Northern Air Charter

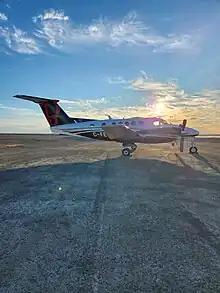
C-FEAG BE20 Beechcraft Super King Air of Northern Air Charter at Cambridge Bay

Northern Air Charter is a small airline based in Peace River, Alberta, Canada. Prior to the COVID-19 pandemic it provided scheduled services to Edmonton International Airport and Calgary International Airport. The airline provides charter services throughout North America.